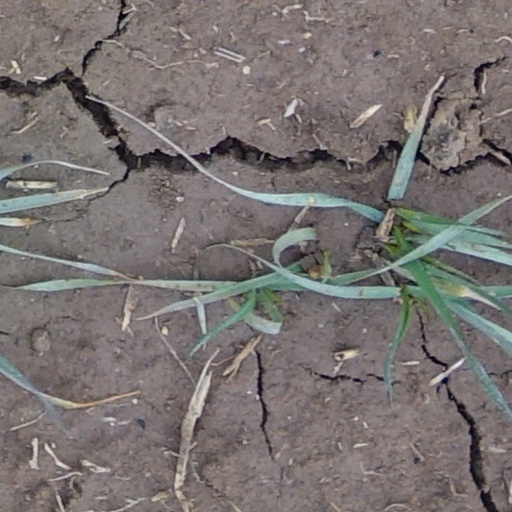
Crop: wheat